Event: Nepal Earthquake
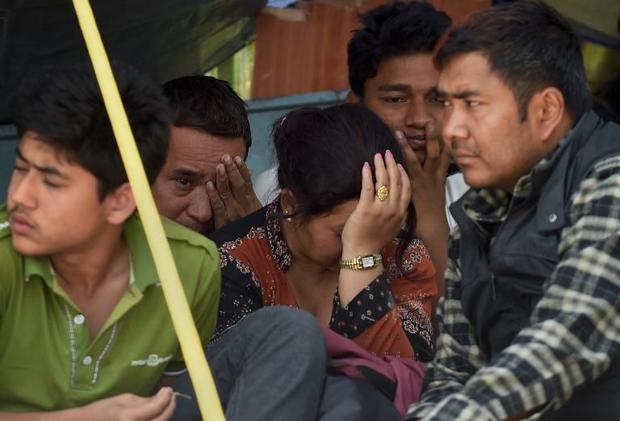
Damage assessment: no_damage